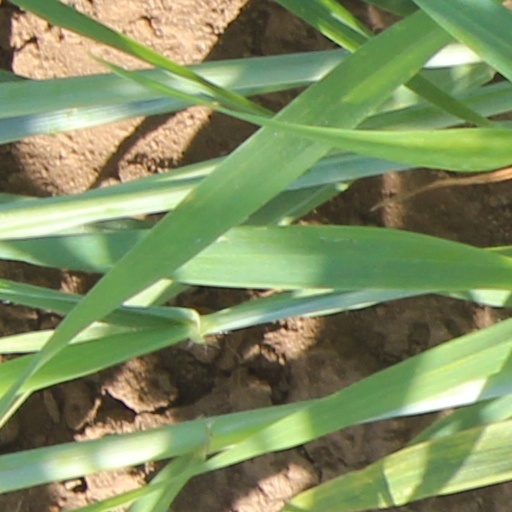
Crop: wheat